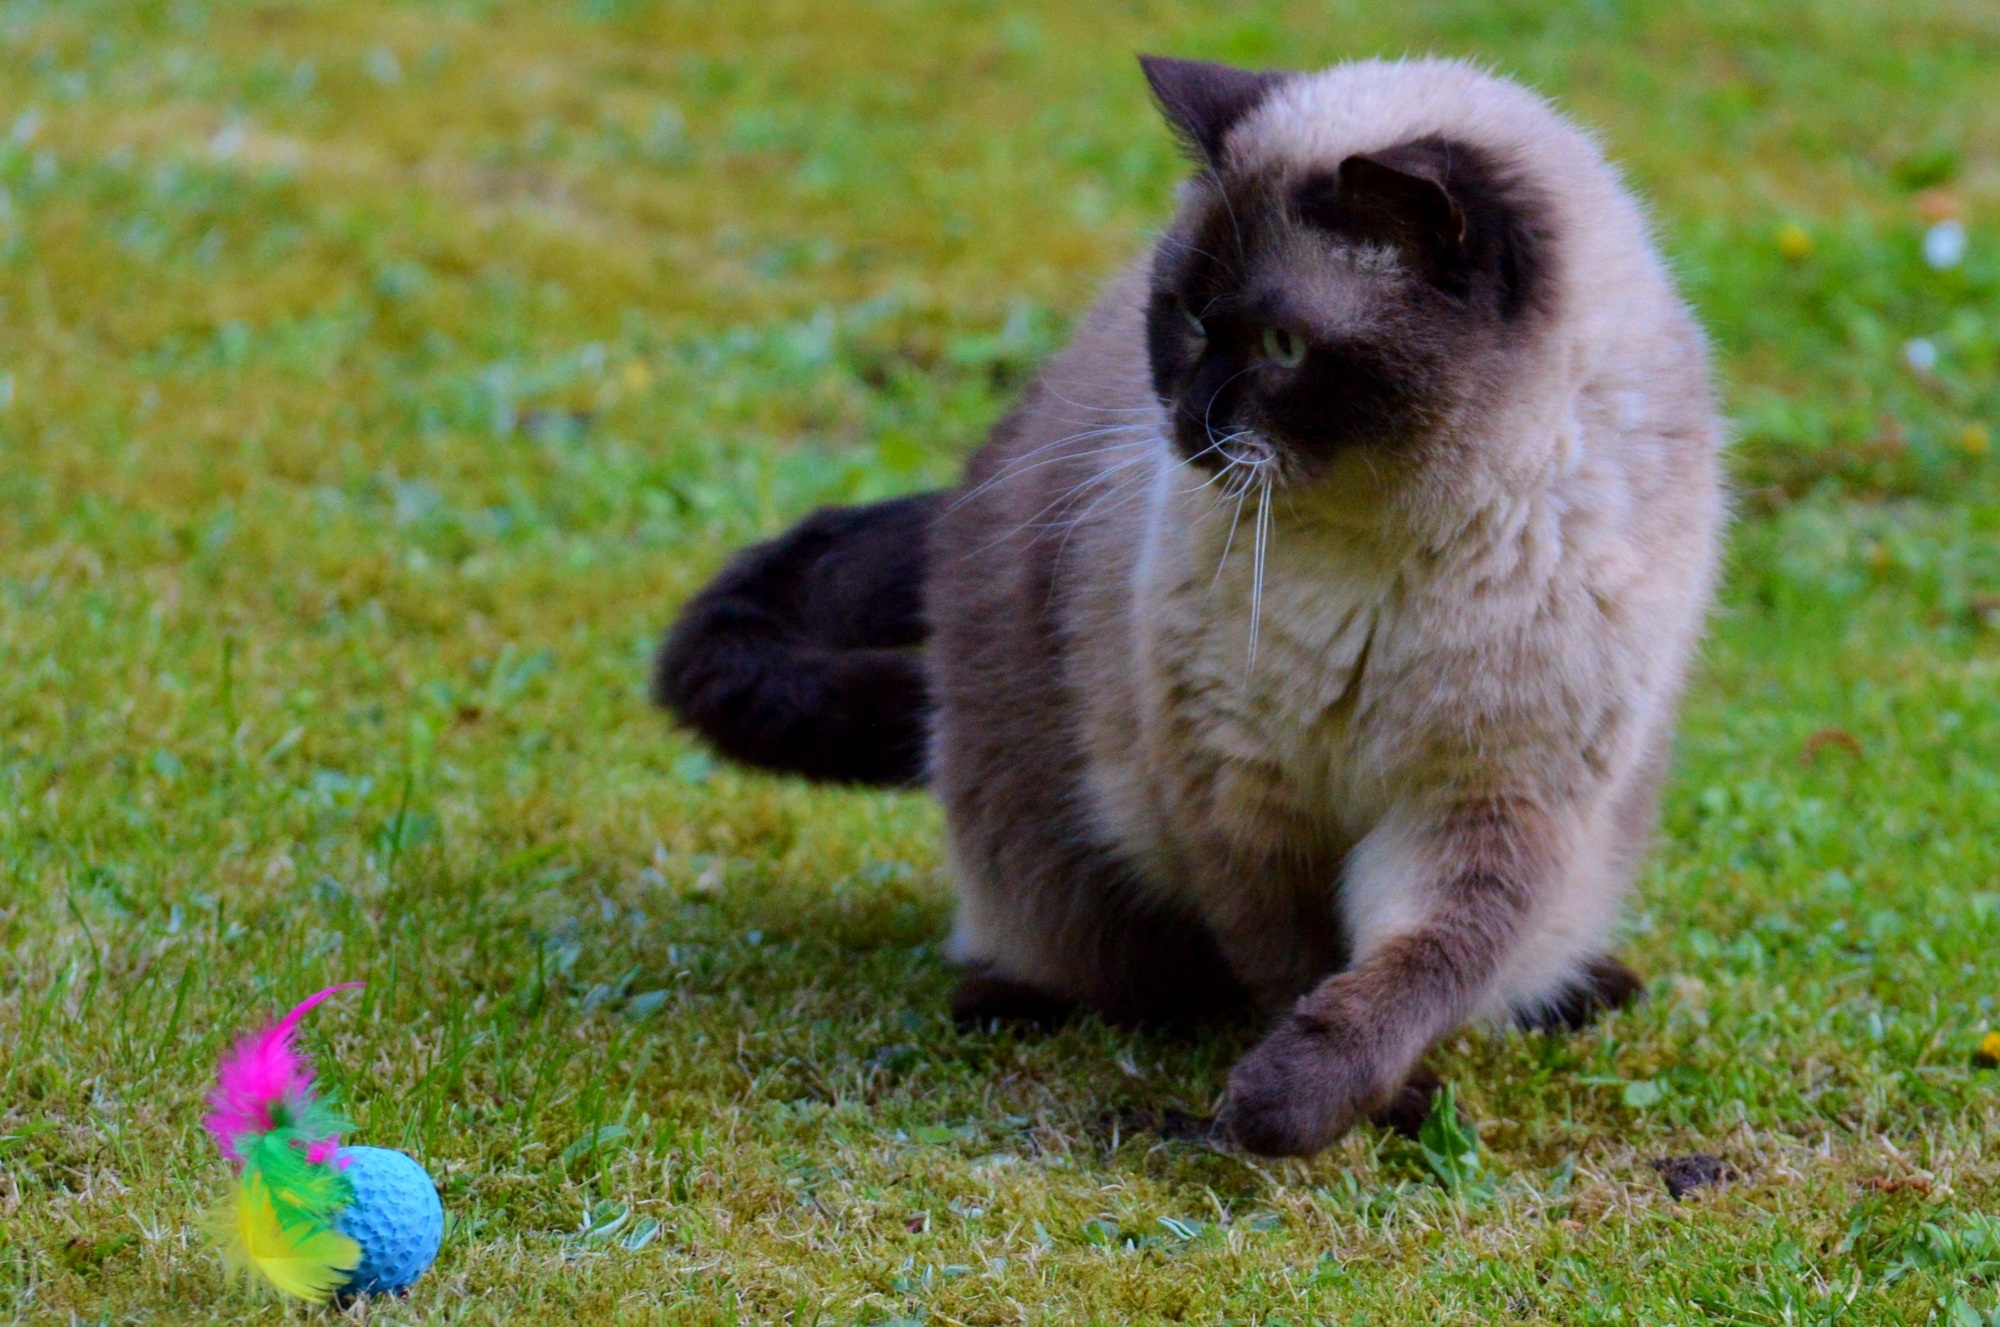
play, sweet, cute, fur, cat, brown, mammal, fauna, blue eye, thoroughbred, beige, vertebrate, mieze, dear, british shorthair, small to medium sized cats, cat like mammal